George I of Georgia

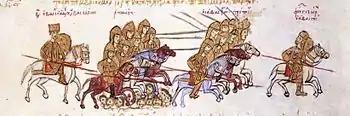
A miniature depicting the defeat of King George I at the Battle of Shirimni. "The Skylitzes Chronicle". George is shown as fleeing on horseback on the right and Basil II holding a shield and lance on the left.

Following this refusal, Basil II intervened directly, despite his difficulties in Bulgaria, but the renewal of the alliance between Georgia and Byzantium's main enemy, the Fatimid Caliphate (against whom the Byzantine emperor had waged war between 992 and 995), repulsed the Greek troops for the first time. However, by 1018, Bulgaria was completely under Byzantine control. The Bulgarian tsar was dethroned and Bulgaria became a province of the Byzantine Empire. A little later, the Al-Hakim bi-Amr Allah died and was succeeded by his son Al-Zahir li-I'zaz Din Allah, who was too inexperienced to think about Georgia. George I once again found himself alone in the international arena and Basil II sent all his troops against him. The two armies met on the plains of Basiani, in Tao, but George I retreated, burning the town of Oltisi to throw the Greeks off course, before being caught again at Cola. Not far from there, at the village of Shirimni, the Georgian rearguard was attacked by the Byzantine vanguard, leading to a fierce battle on 11 September 1021, which was won with difficulty by the troops of Basil II, who was himself present at the heart of the battlefield, after the death of the greatest Georgian generals of the time. The Georgian troops left the region in a hurry to take refuge in Samtskhe, but the Byzantines still pursued them and ravaged Javakheti, before setting fire to the town of Artaani.